John Slessor

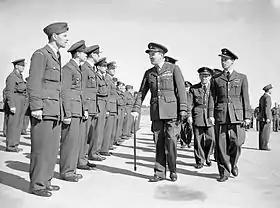
Slessor, with walking stick, before ranks of uniformed personnel

Slessor was promoted air commodore on 1 September 1939, and was succeeded as Air Aide-de-Camp by Group Captain Ralph Cochrane. On 10 January 1941, he was raised to temporary air vice marshal (made permanent in April 1942) and became Air Officer Commanding (AOC) No.5 (Bomber) Group in May 1941. Appointed a Companion of the Order of the Bath and mentioned in dispatches in January 1942, he was appointed Assistant Chief of the Air Staff in April 1942.